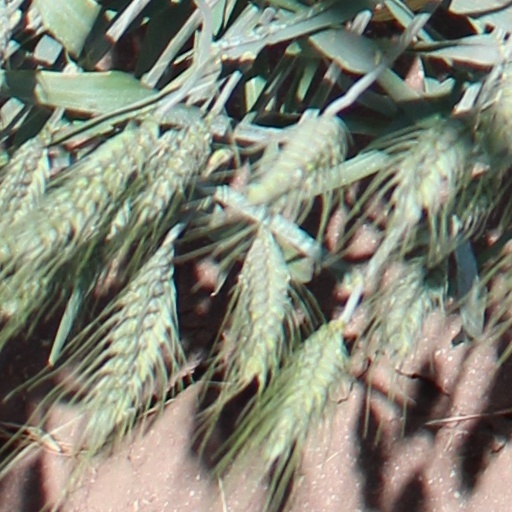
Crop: wheat